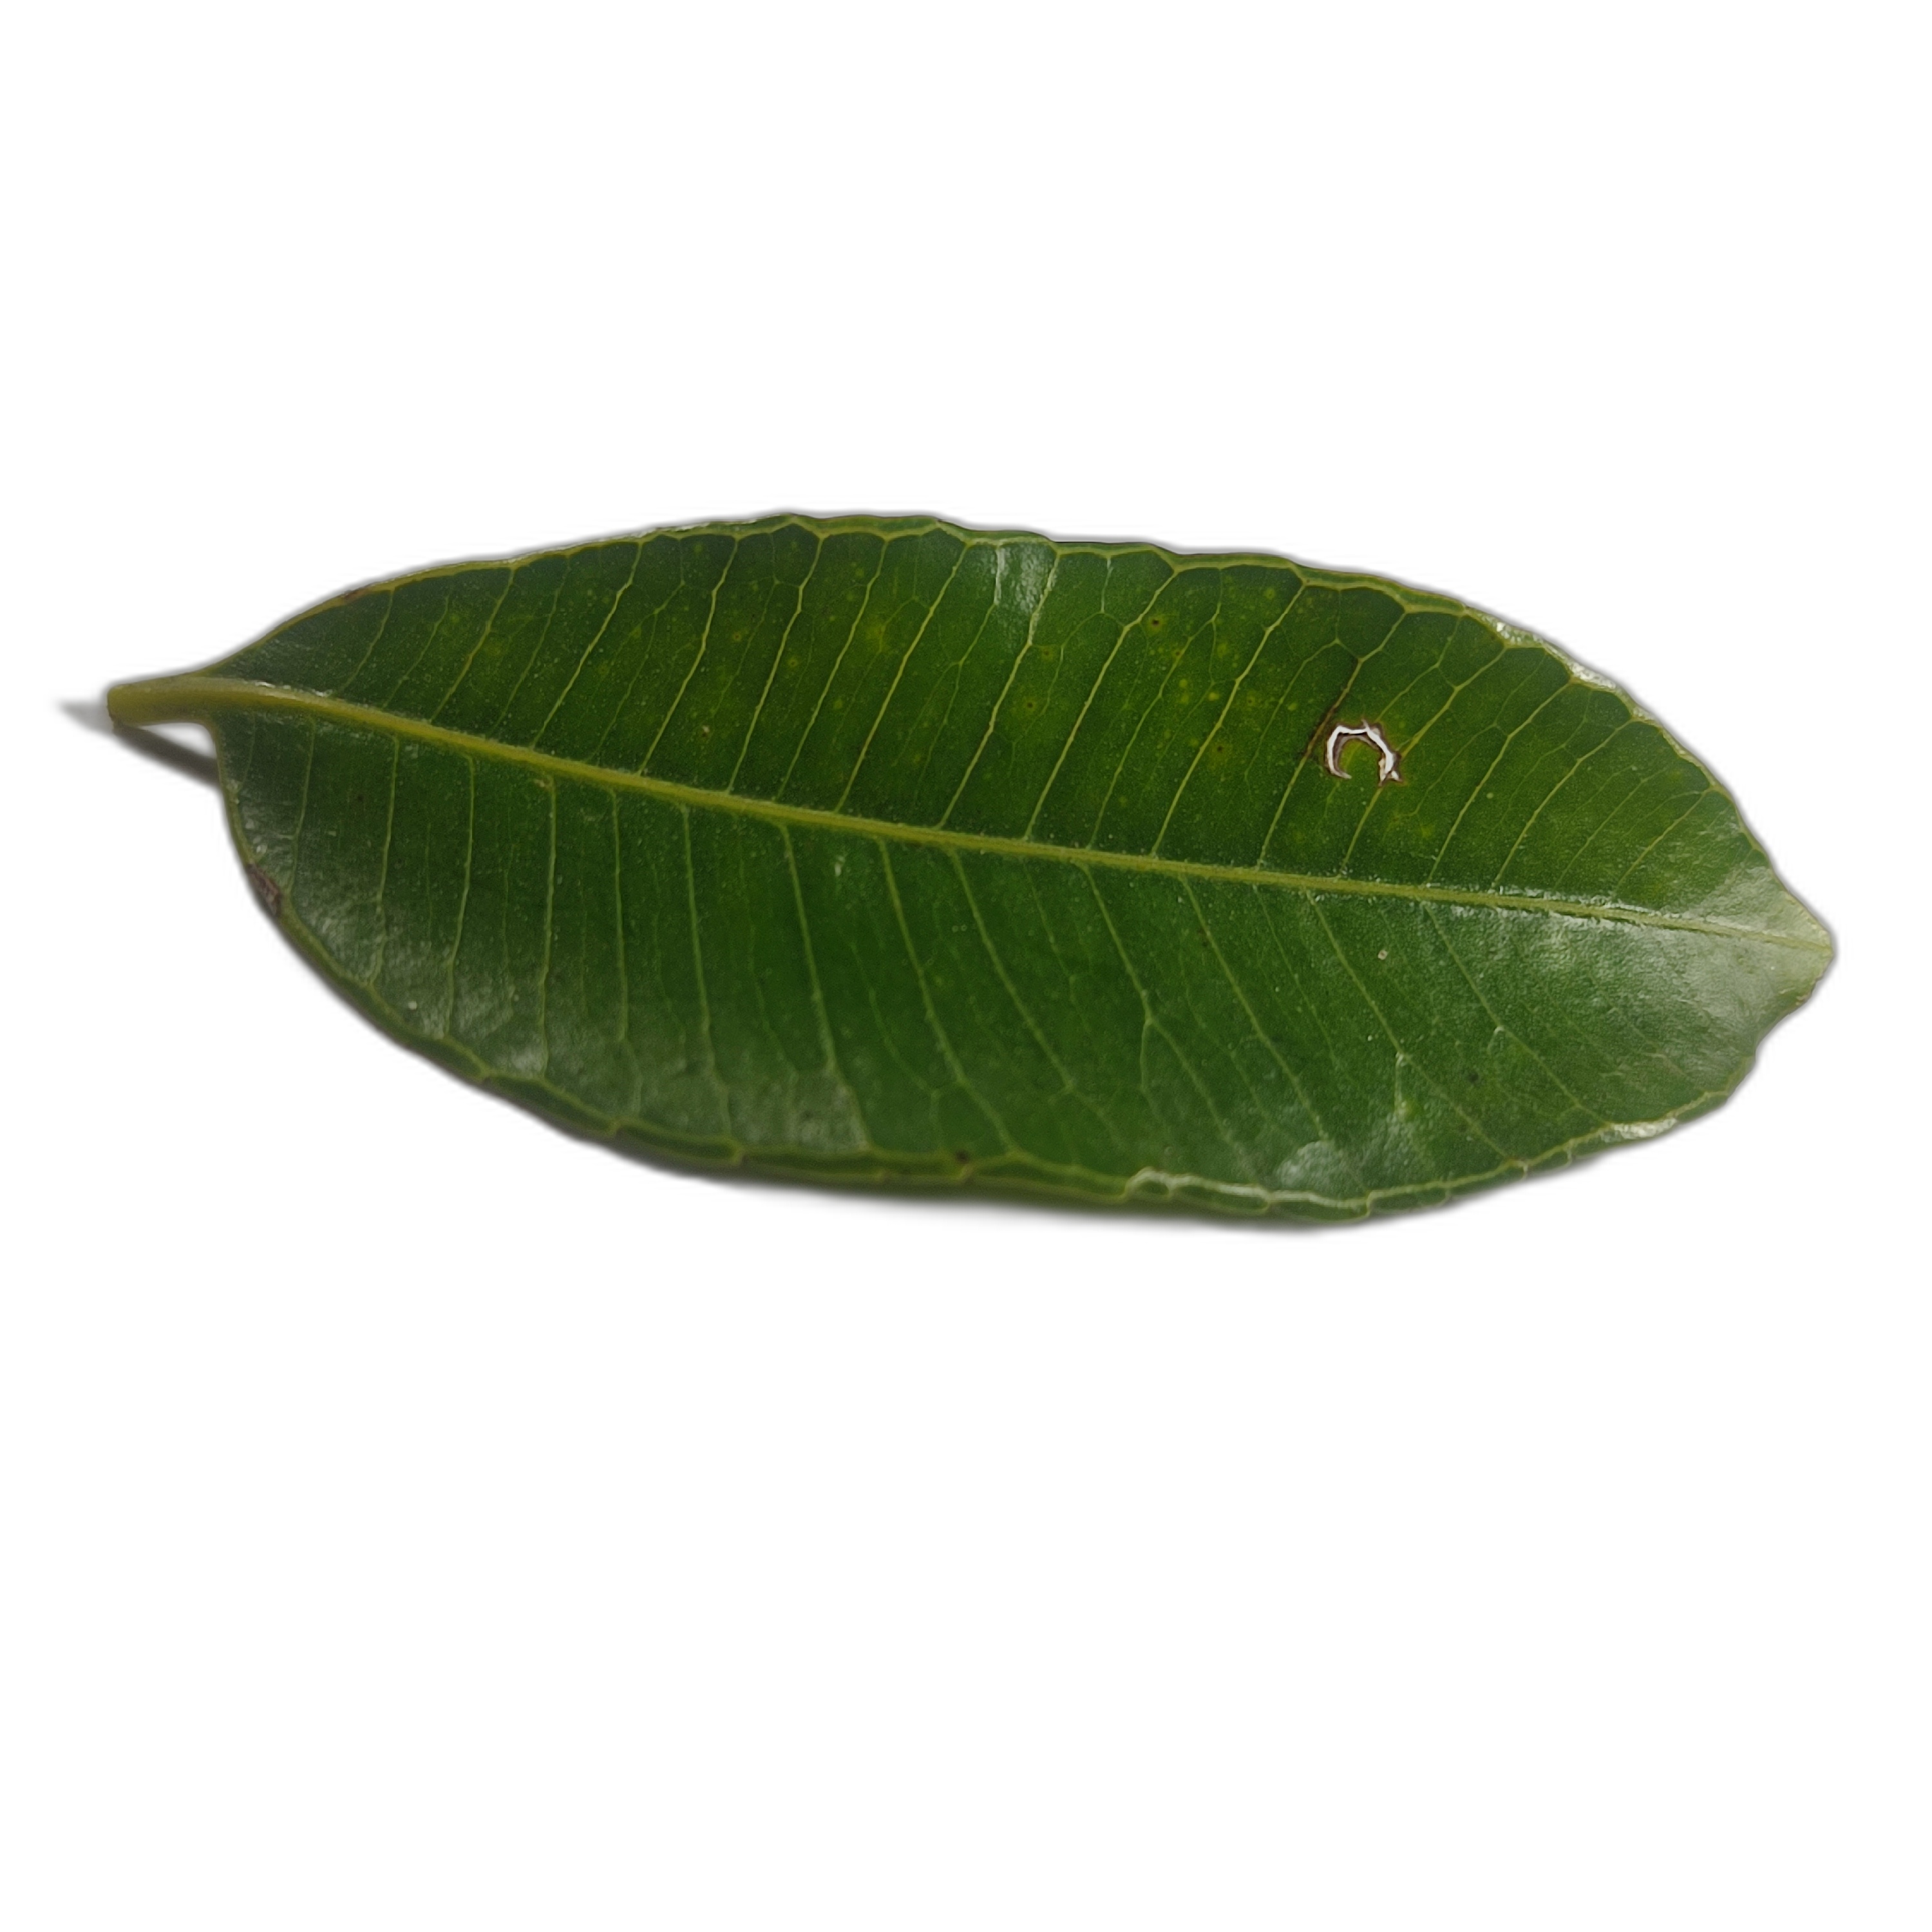
Label: healthy